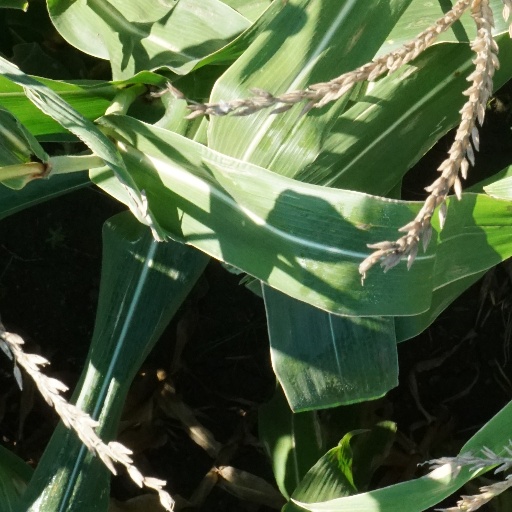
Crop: maize; corn